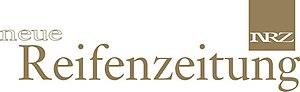
La Neue Reifenzeitung est une revue spécialisée en langue allemande pour le marché du pneu, de la roue et des accessoires. Le rédacteur en chef, éditeur et fondateur du magazine est Klaus Haddenbrock. La Neue Reifenzeitung est parue pour la première fois en 1981 et a été publiée au Stade par Profil-Verlag GmbH. Il est publié mensuellement avec un tirage d'environ 6500 numéros, dont 6300 sont principalement distribués en Europe germanophone. Outre le magazine, les éditions Profil-Verlag publient également le supplément Retreading Special rechapage, publié en mars, juin et septembre, ainsi que des résumés des essais saisonniers des pneus été et hiver des grandes organisations et magazines.